The Palestine Oriental Society

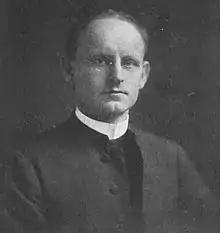
Albert T. Clay, founder of the Society

The society was the idea of the Yale University Assyriologist Albert T. Clay who was spending a year in Palestine as the annual professor of the American school of archaeological research in Palestine. He modelled it on the American Oriental Society which had been founded in 1842.